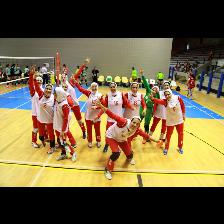
Label: Human